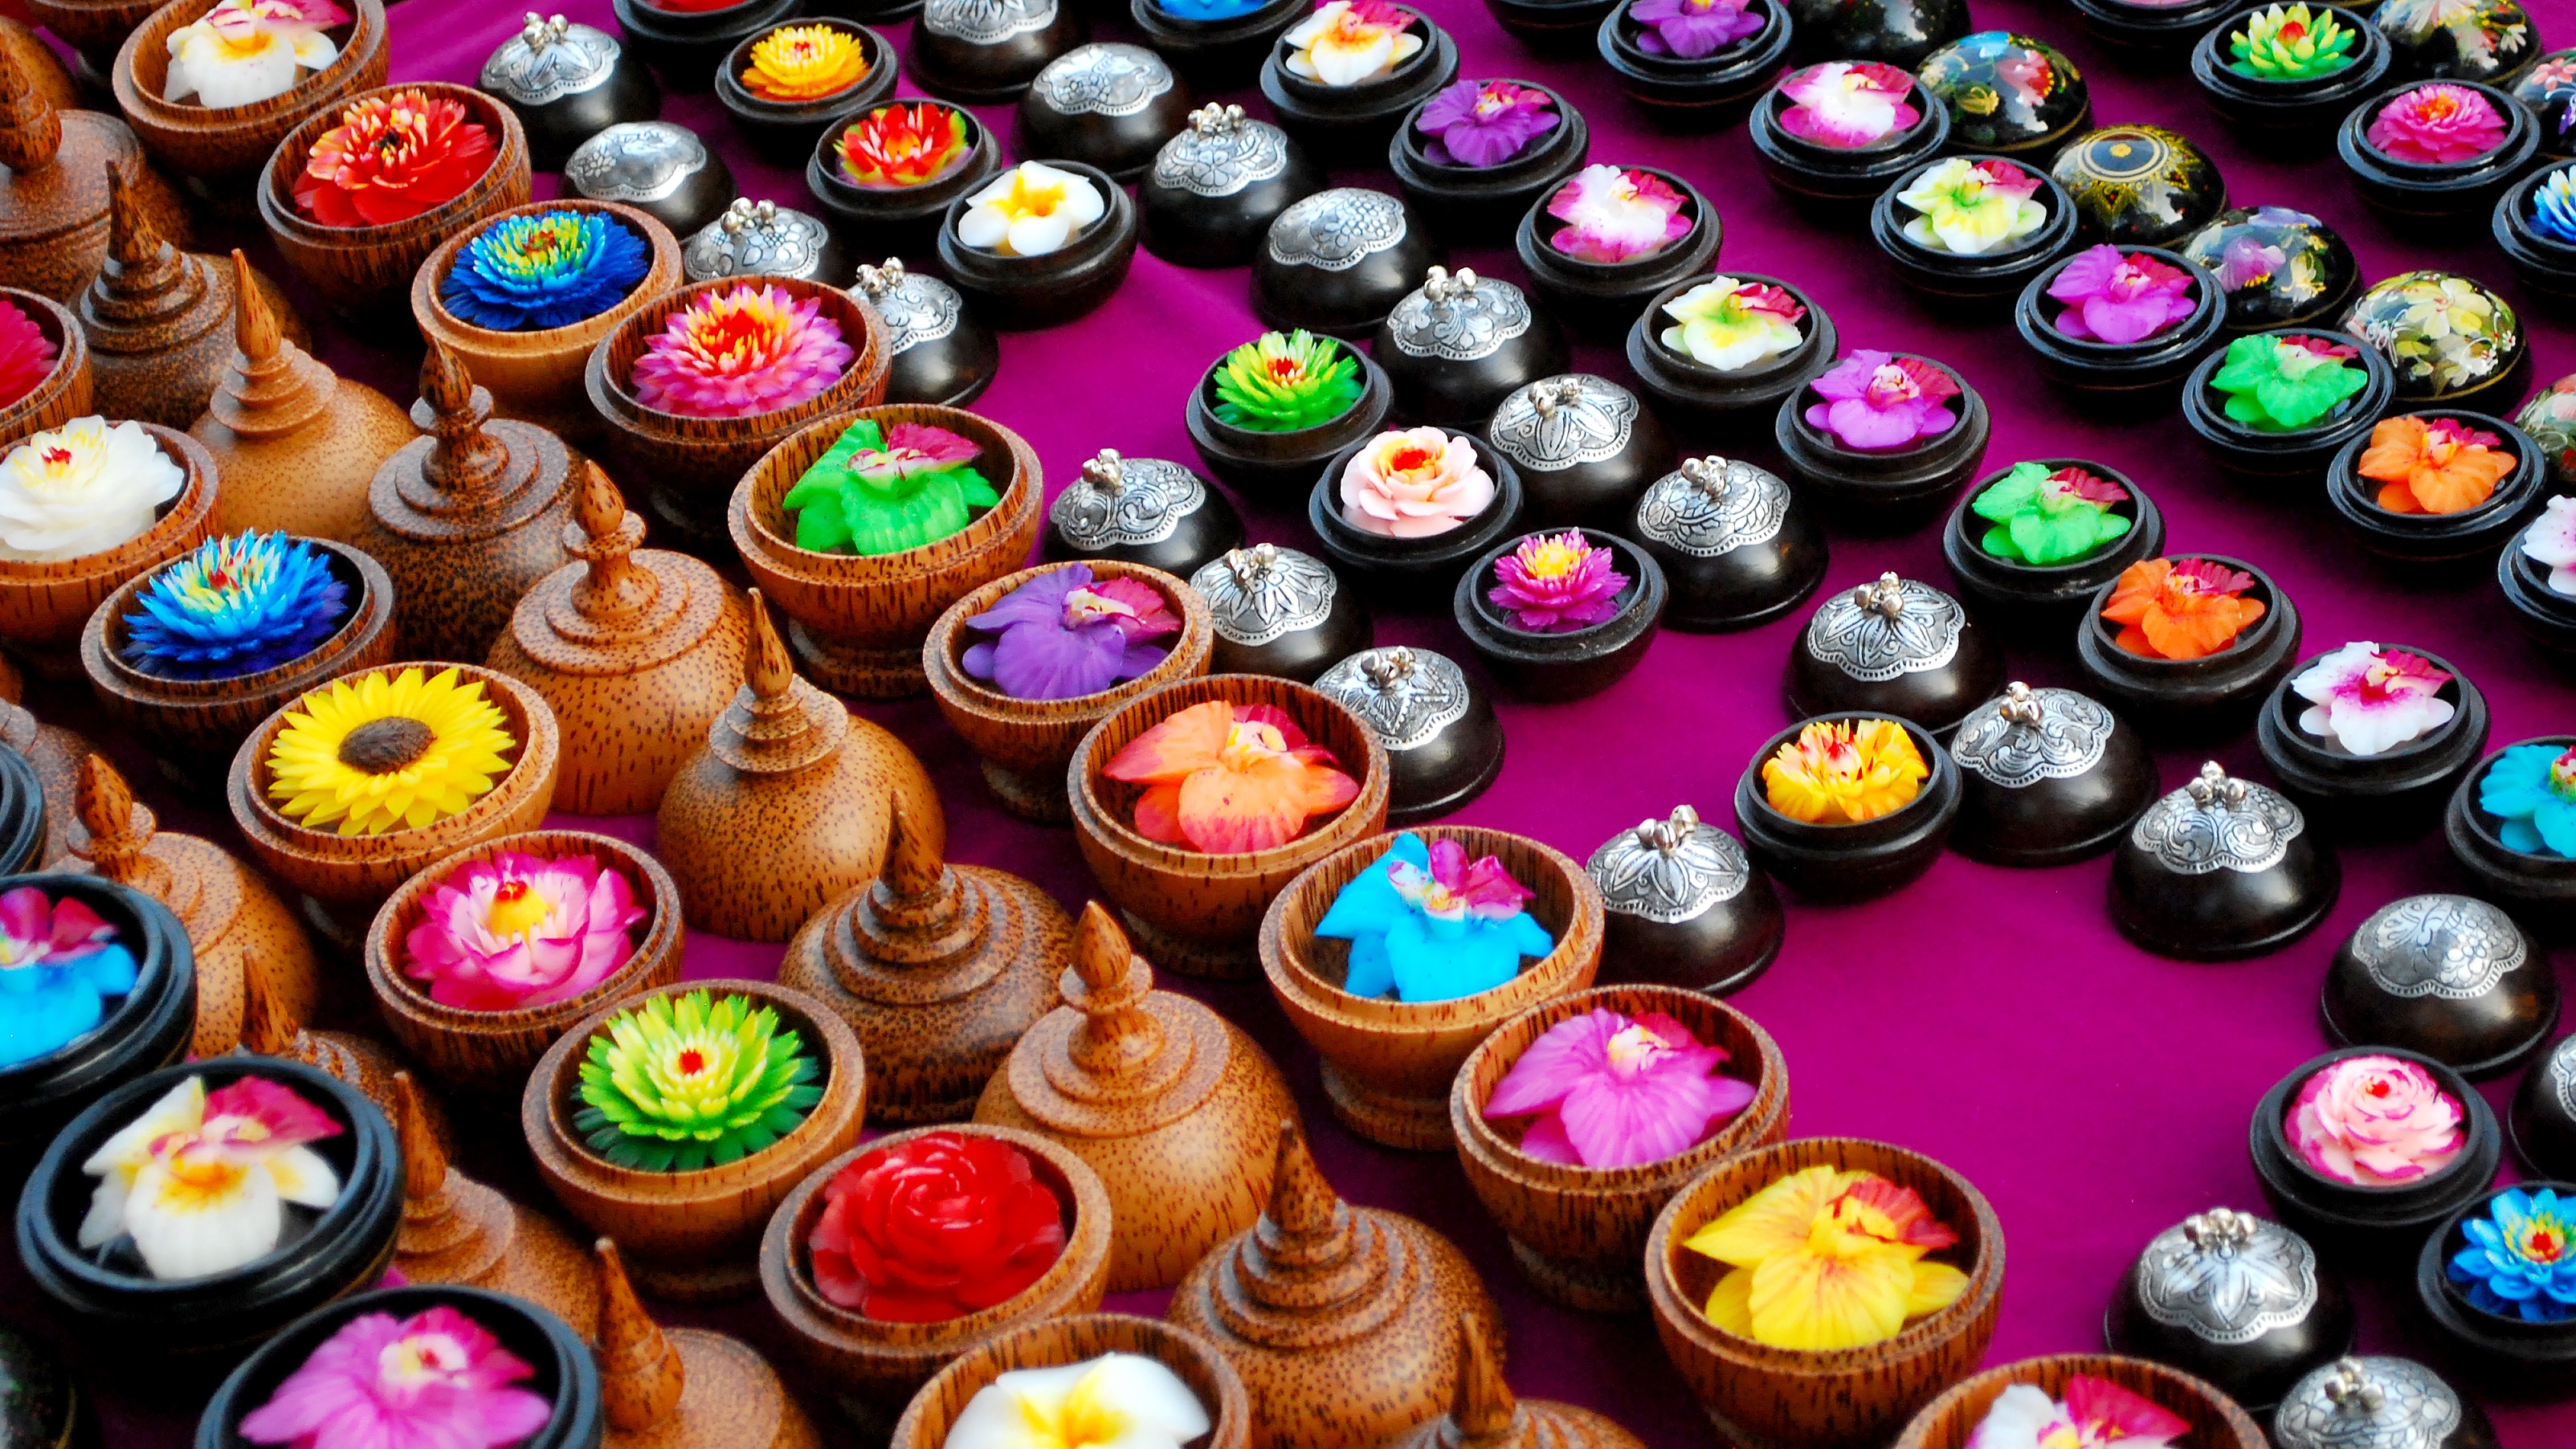
gift, food, color, cupcake, candle, dessert, cake, icing, stall, souvenir, walking street